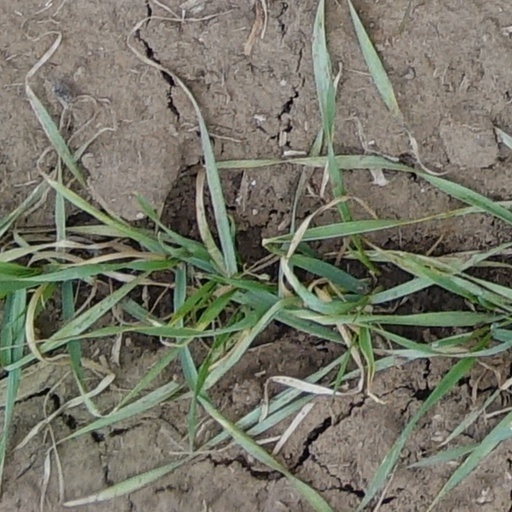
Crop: wheat